I Love You Will U Marry Me

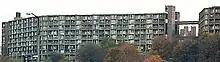
Distant view of the Park Hill estate in 2003, with the "I Love You" bridge to the top right

The words were written quickly with white paint, in the air, on the side of a bridge crossing over Norwich Street from one block of flats to another at the 13th floor level on the estate. The message was addressed to Clare Middleton, the girlfriend of a young man, Jason Lowe, so he could show her his very public declaration of love and marriage proposal from afar after an outing to a cinema. Clare accepted Jason's proposal, but the pair were never wed, and Clare later married someone else; she died of cancer in 2007, aged 30. The white message remained in place, visible for miles across the city.